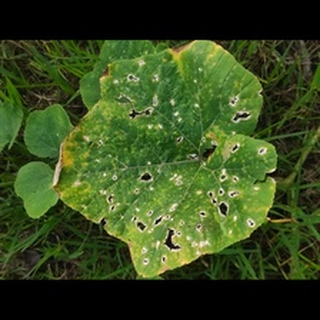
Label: pumpkin_powdery_mildew